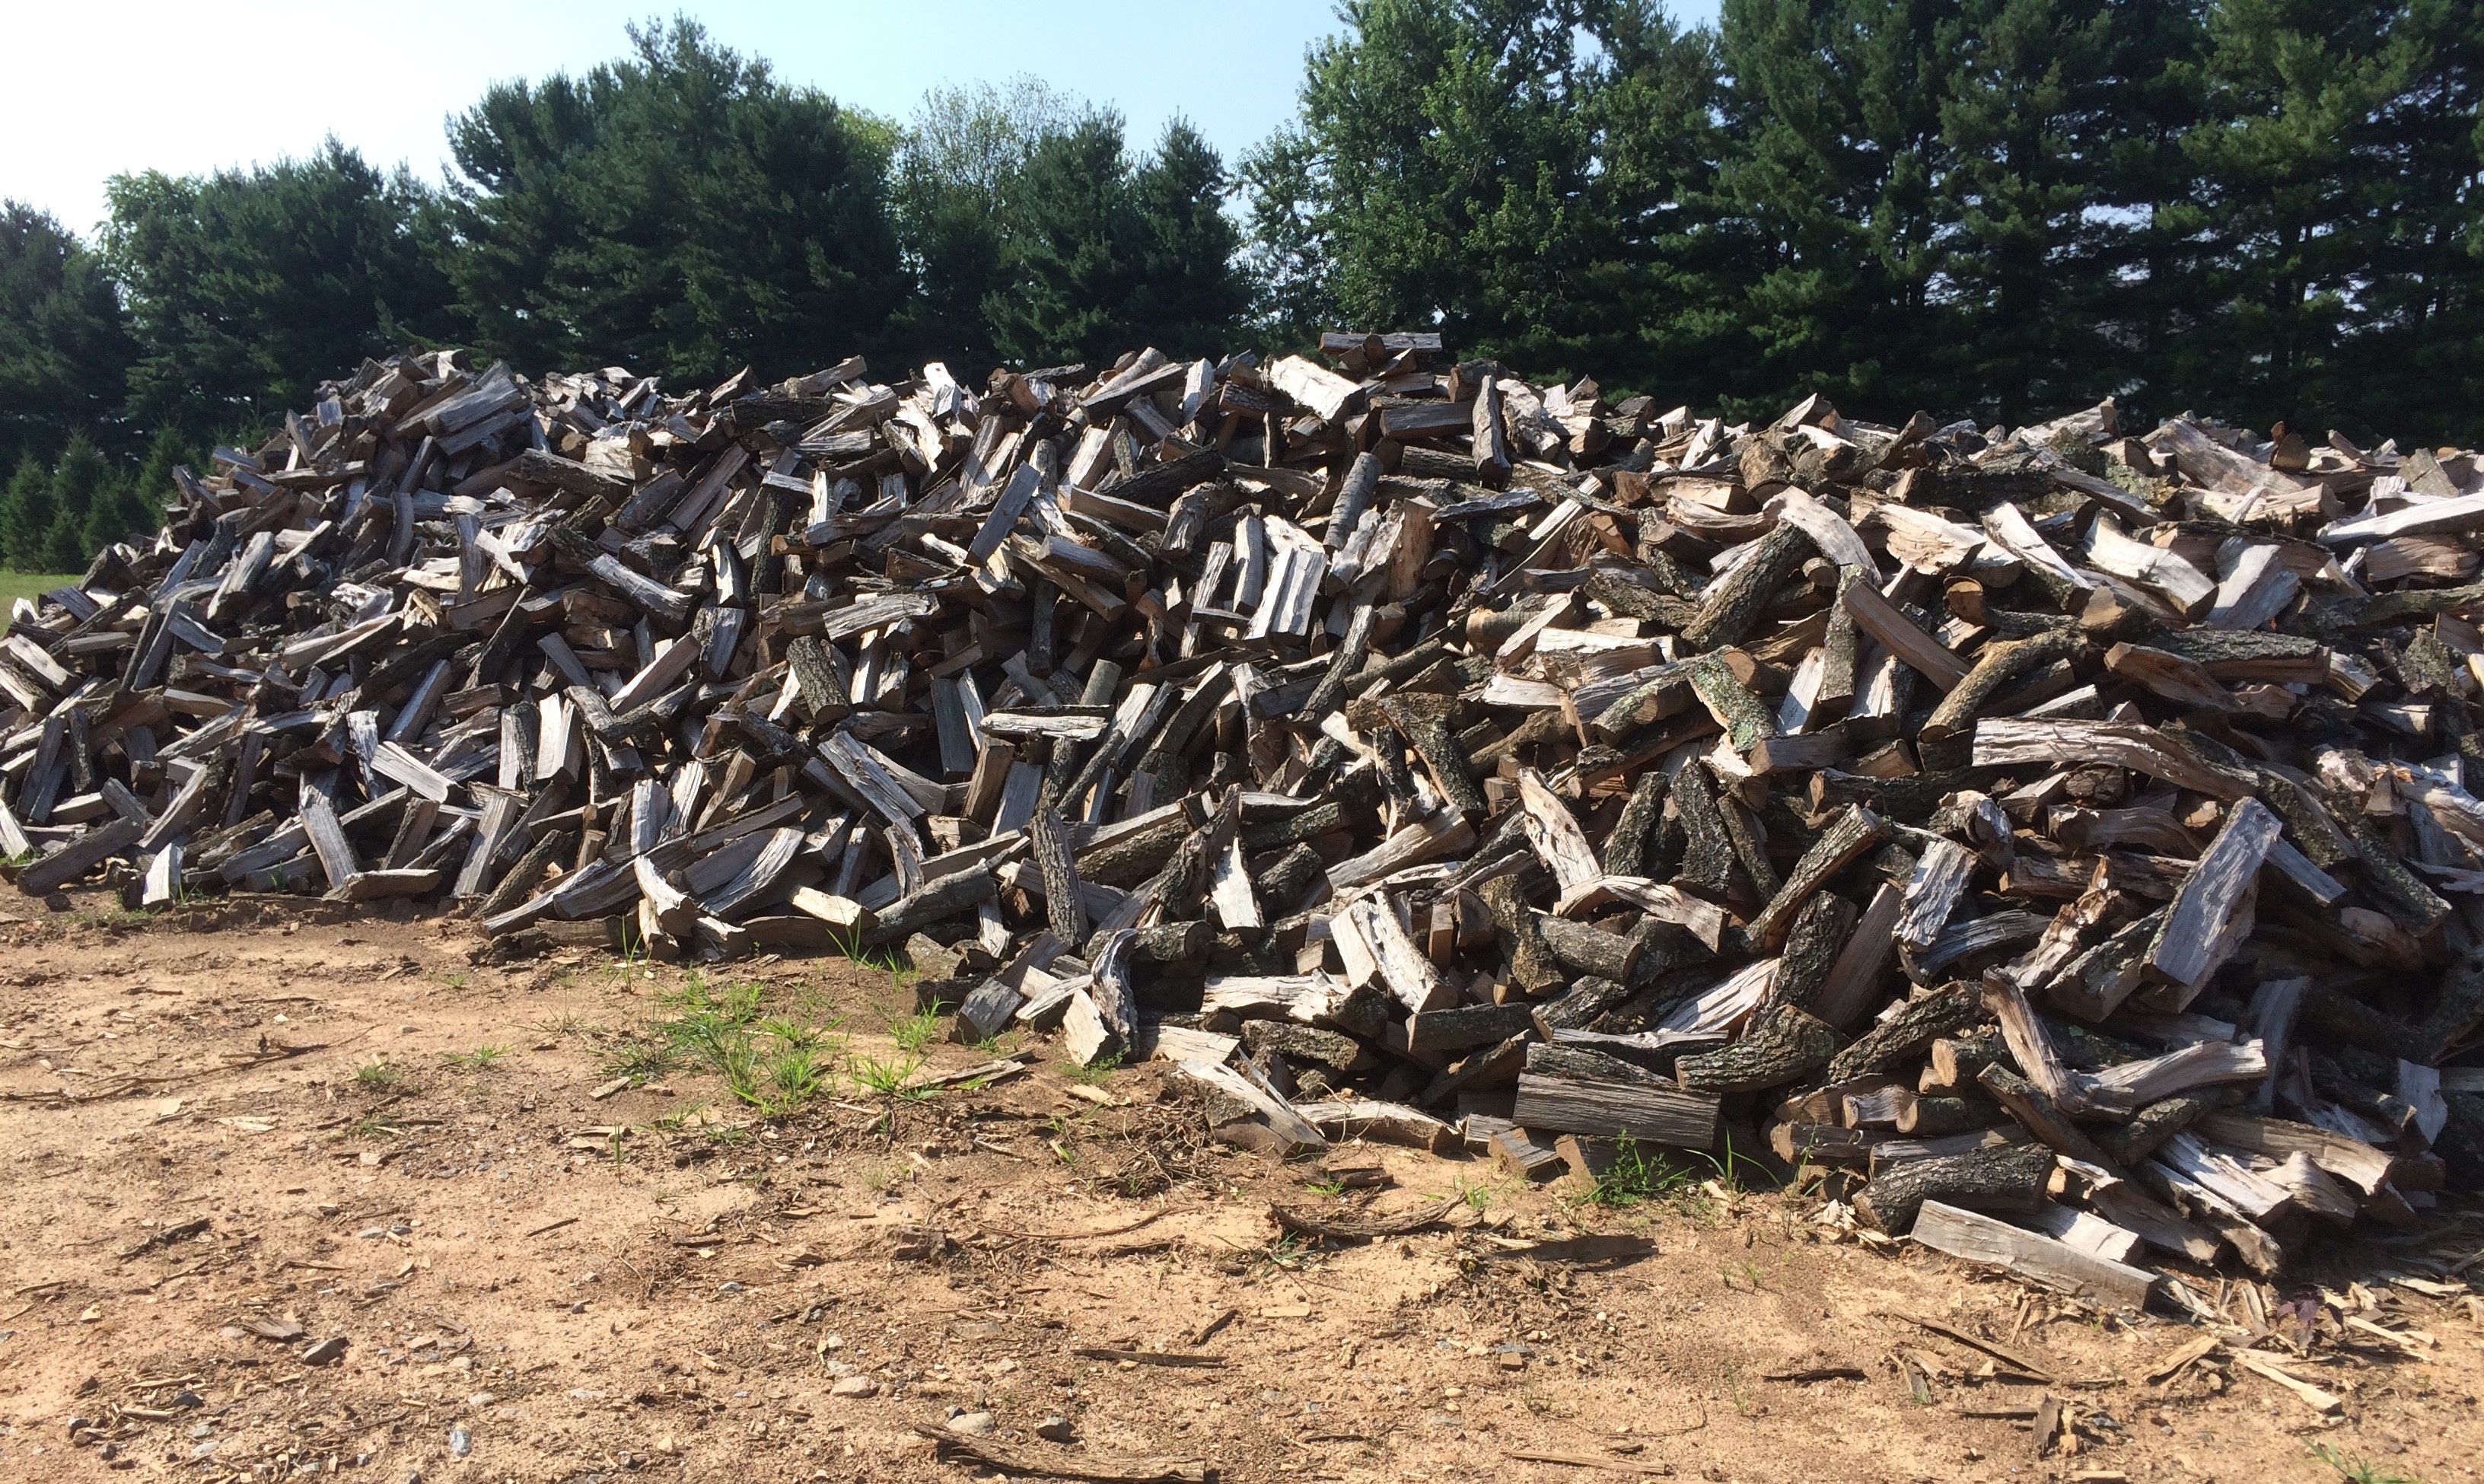
bird, wildlife, soil, firewood, fauna, timber, woodpile